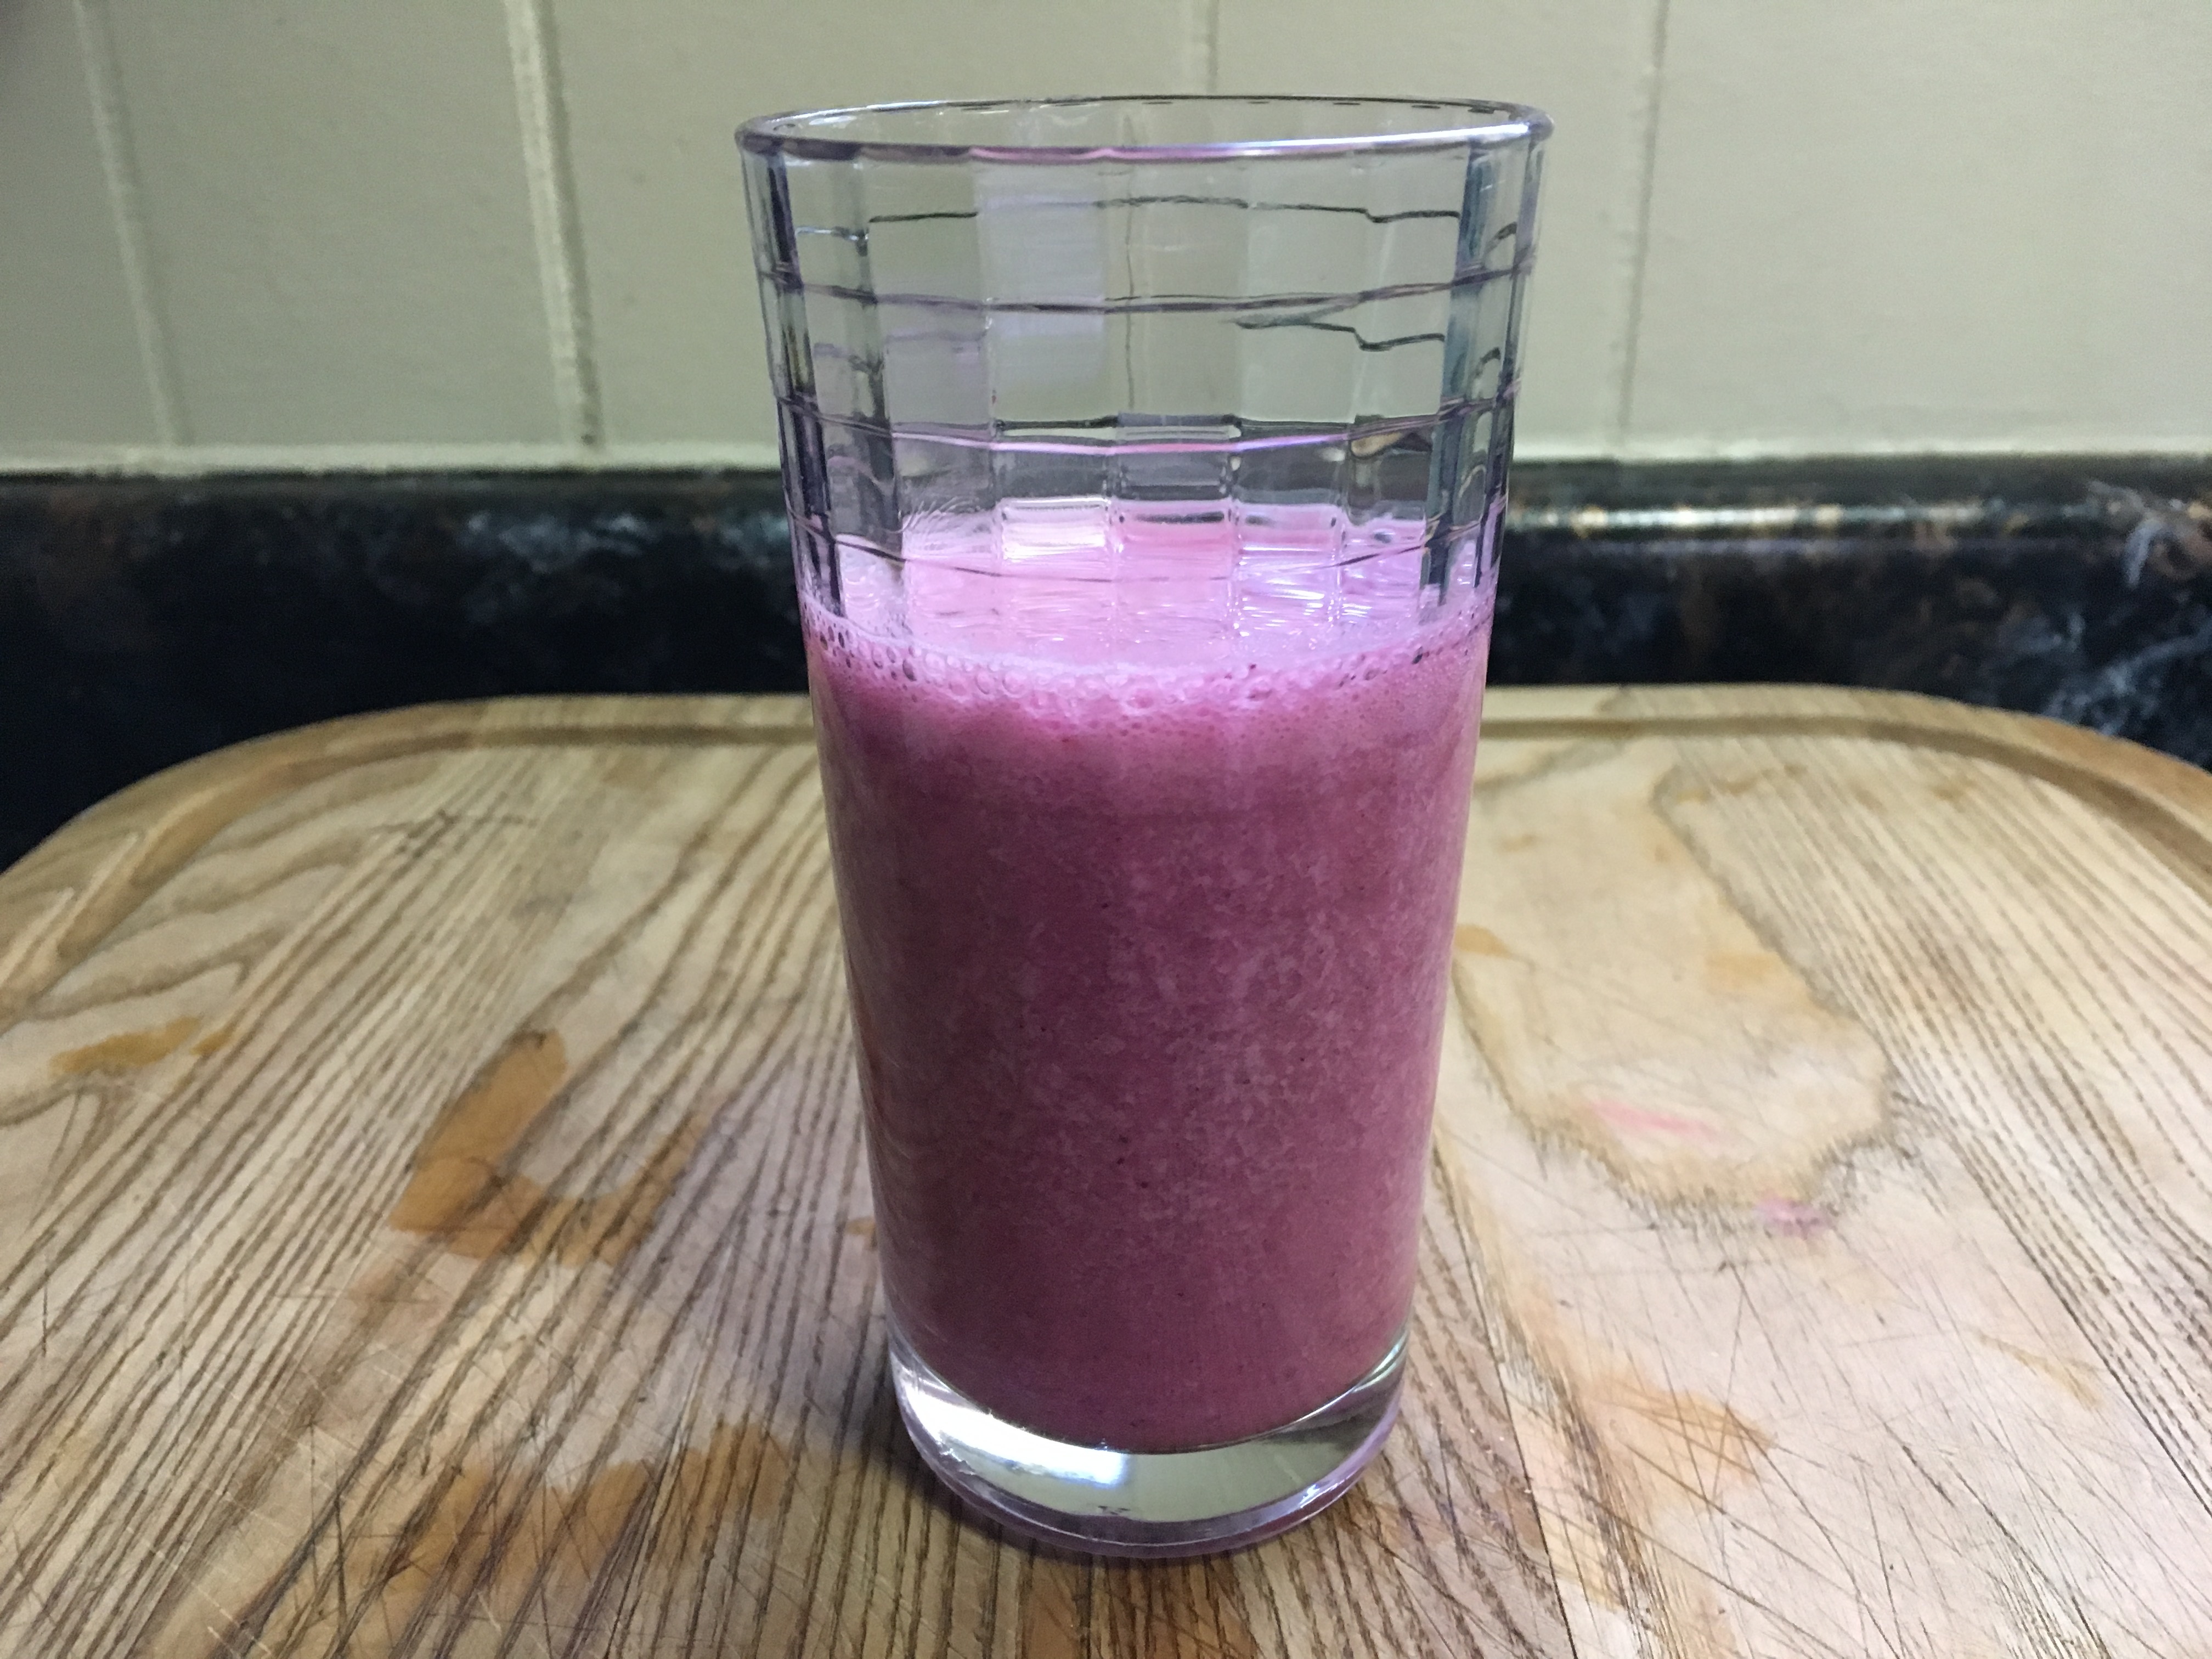
food, produce, drink, smoothie, juice, milkshake